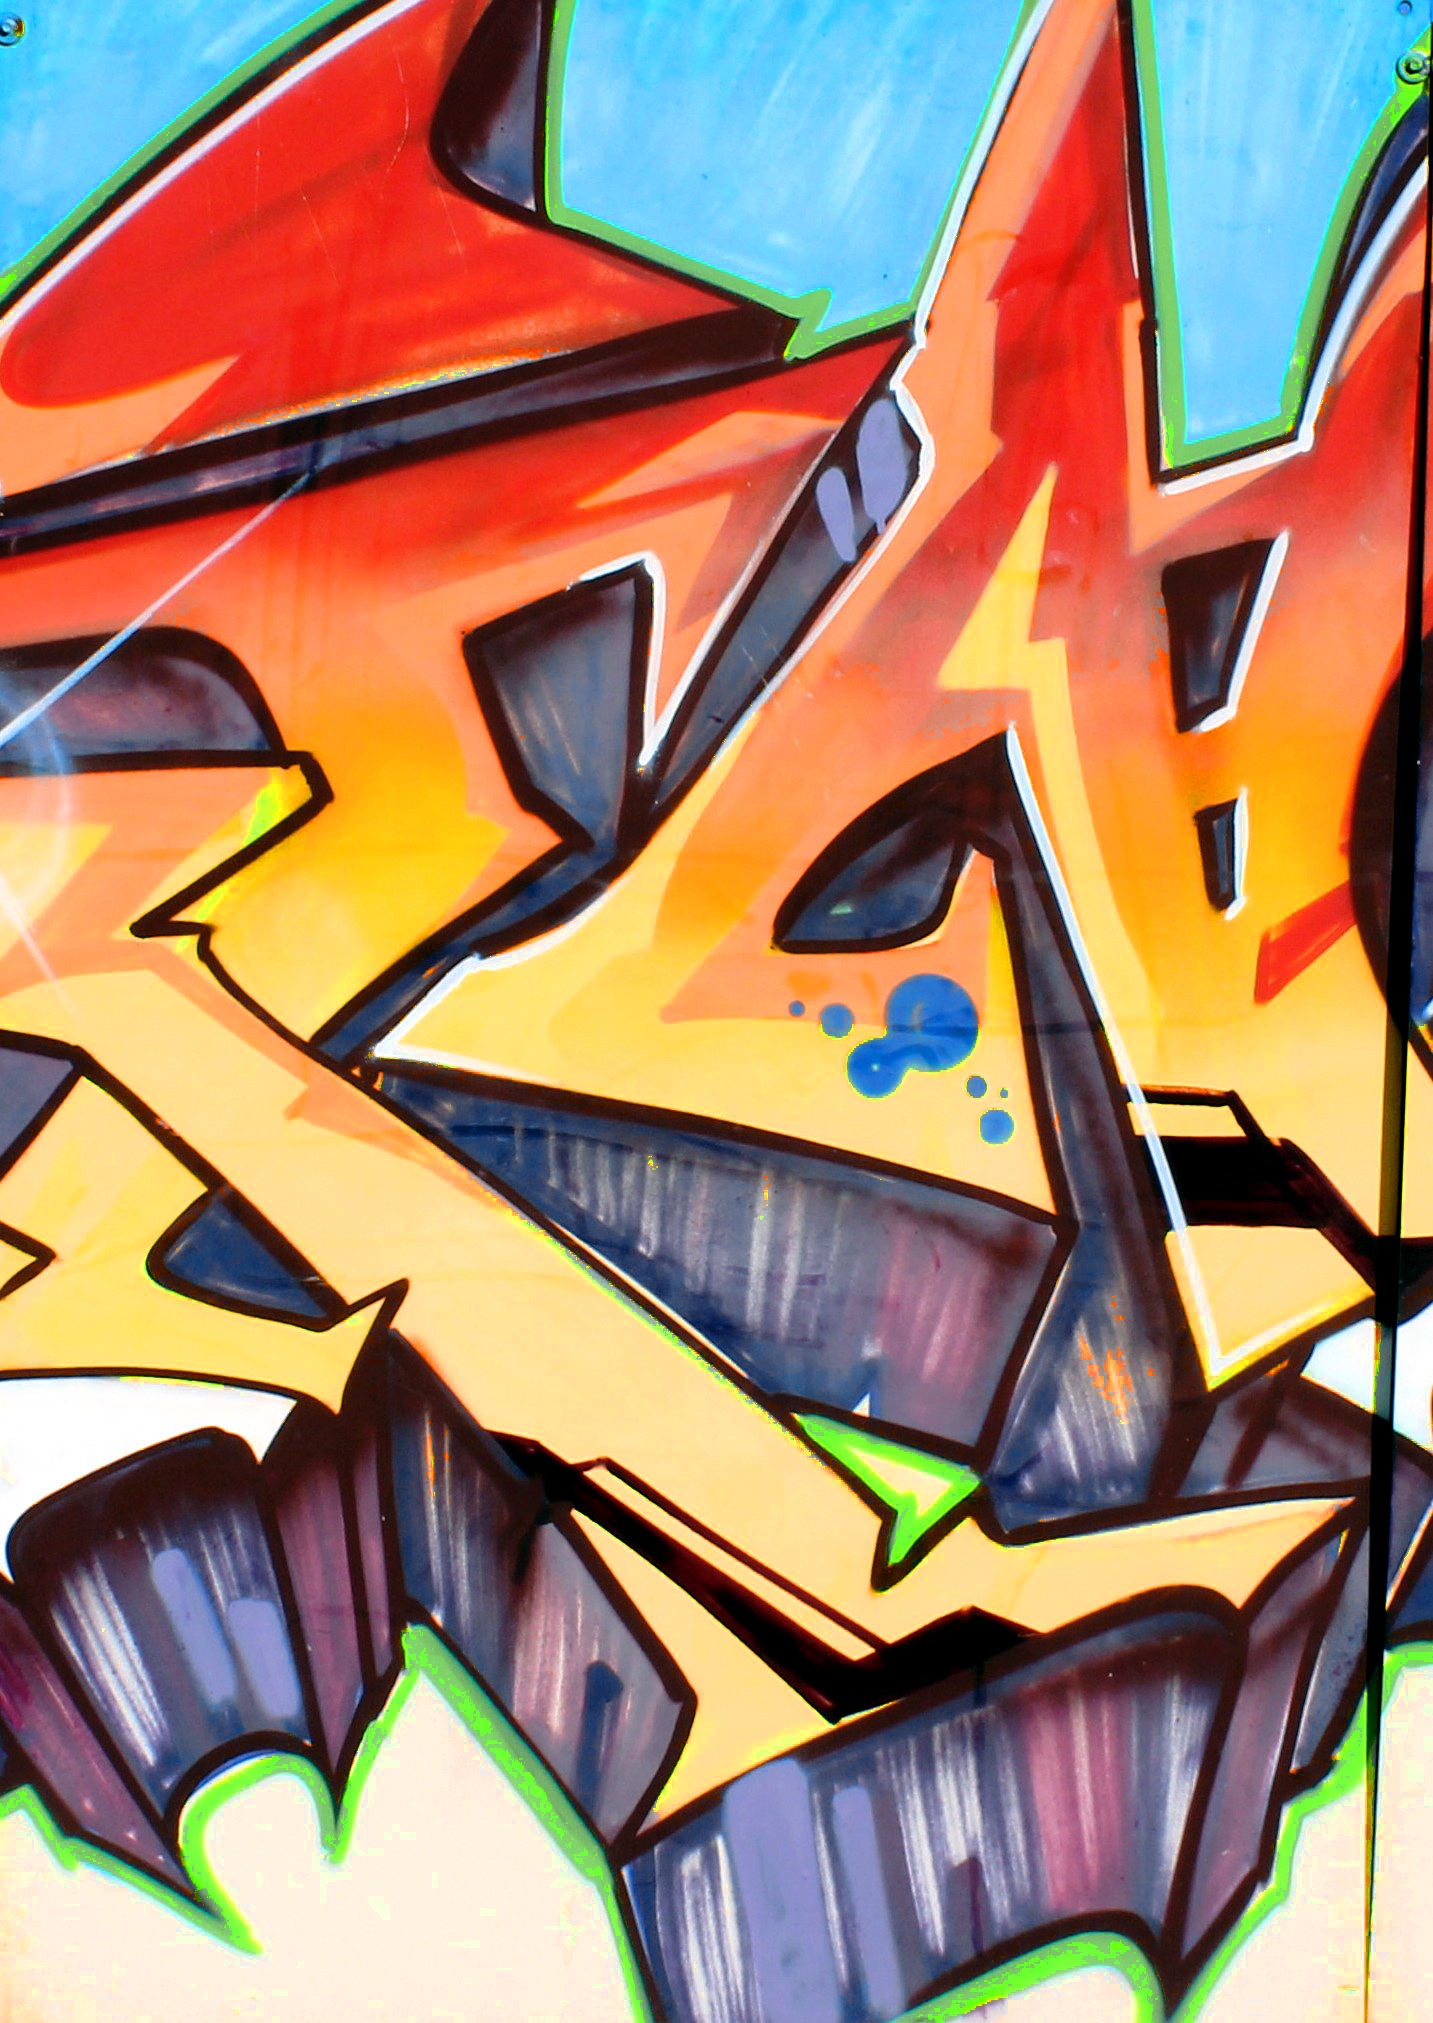
window, glass, spray, paint, grunge, graffiti, street art, urban art, art, illustration, design, modern art